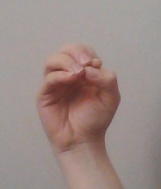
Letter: ha